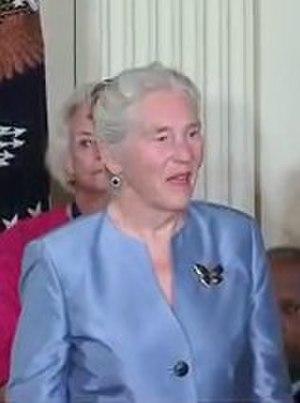
Janet Davison Rowley, née le 5 avril 1925 à New York et morte le 17 décembre 2013 à Chicago, est une généticienne américaine. C'est la première scientifique à avoir démontré que la translocation chromosomique provoque la leucémie et d'autres cancers.